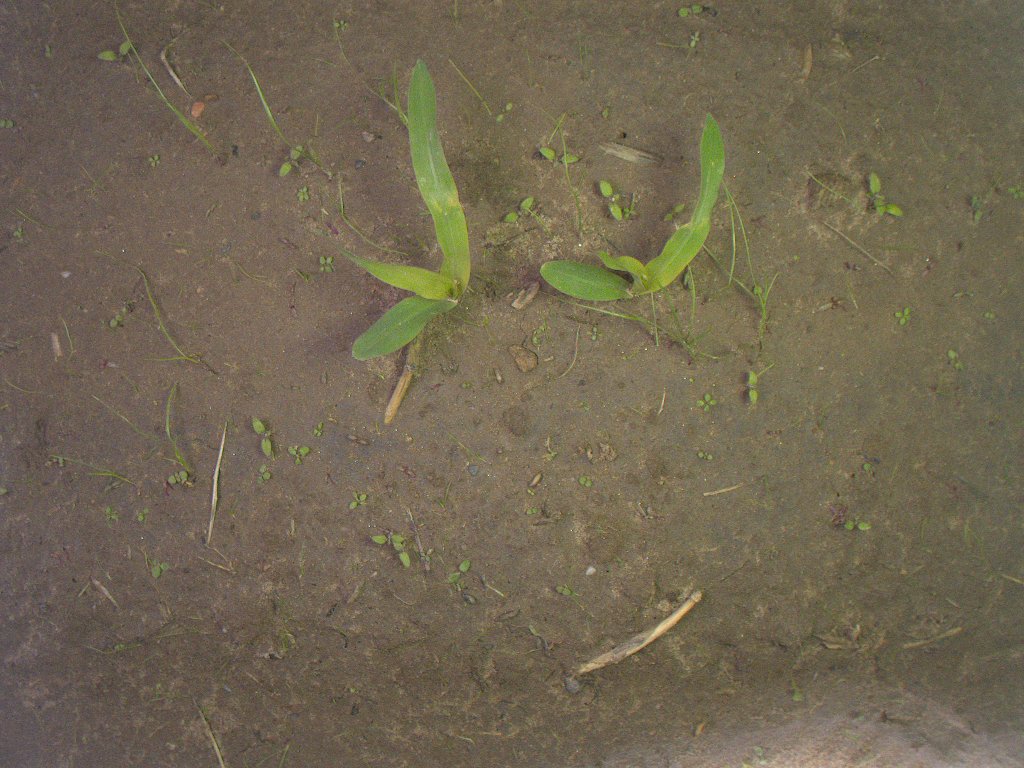
Crop: maize
Objects: maize, maize